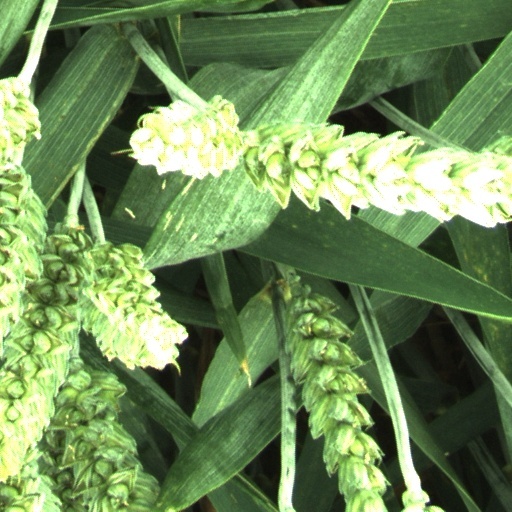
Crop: wheat